National Wildflower Centre

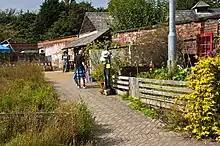
The original National Wildflower Centre in Knowsley, closed in 2017

The original attraction remained in operation until the early months of 2017, when owner and operator Landlife went into liquidation and, subsequently, the National Wildflower Centre was closed in order to raise funds. Landlife blamed decreasing visitor numbers, expensive maintenance of the buildings and grounds, and a new threat, severe vandalism. Landlife also blamed the contractor that constructed the buildings, Kier Group. Landlife claimed that in just 16 years, the buildings had visibly badly weathered and the roof of the visitor centre and cafe would regularly leak water. Since the attraction's closure, the site's entrances have been sealed and windows boarded up. In 2019, Knowsley Metropolitan Borough Council announced that they were looking for a buyer for the site. If successful, the site would be refurbished.